Culver Boulevard

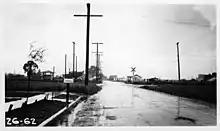
View of Culver Boulevard in 1926, looking north up Berryman Avenue

Circa 1911, "Down to Ivy Station, the road is bad, then it is ordinary as far as Palms, fairly good as far as Clarkdale, and beyond that it is pretty good in the middle, but along the edges are ruts…to the intersection with the Motordrome road the going is ordinarily good, but beyond that for half a mile it is bad."